Curculio sayi

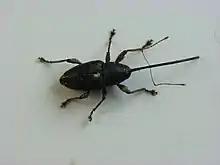
Dorsal view

Males are approximately 10 mm in overall length with comparatively shorter rostrums (slender snouts). Females are approximately 15 mm in overall length with comparatively longer rostrums.